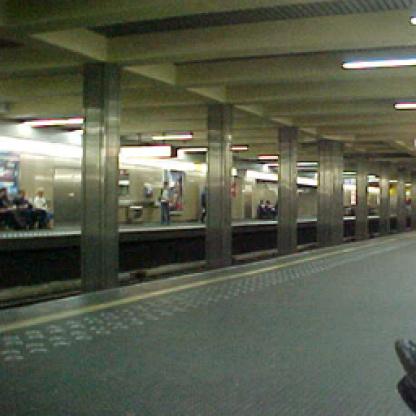
Scene: Indoor